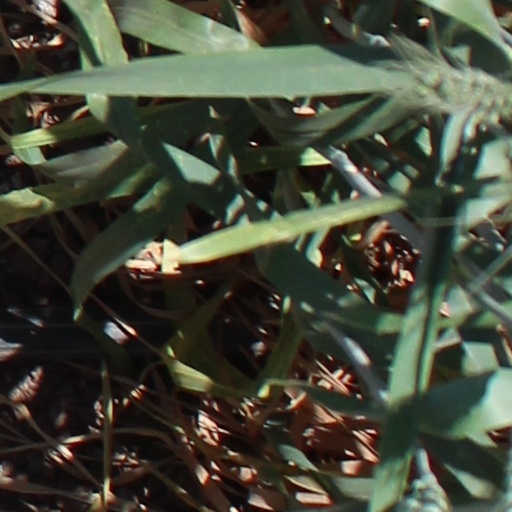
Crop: wheat